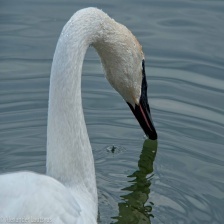
Species: TRUMPTER SWAN
Scientific name: CYGNUS BUCCINATOR
ImageNet parent category: black_swan